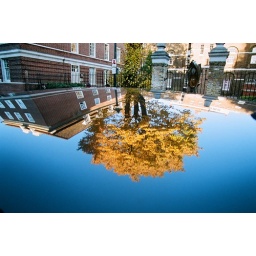
Autumn tree reflected in a car roof.